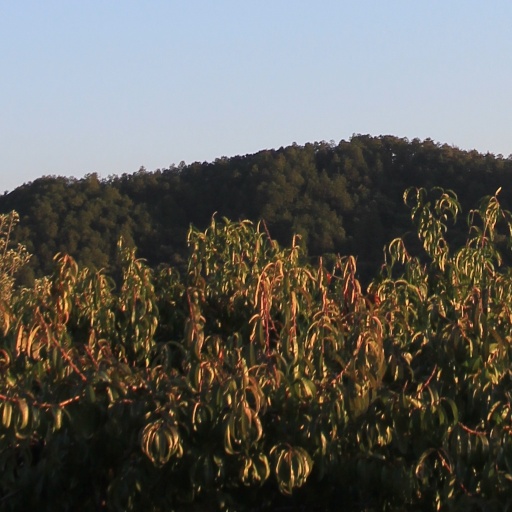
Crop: grape